Long QT syndrome

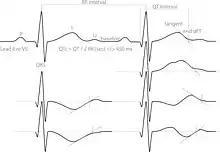
Measurement of the QT interval with normal and prolonged QT intervals

The various forms of long QT syndrome, both congenital and acquired, produce abnormal heart rhythms (arrhythmias) by influencing the electrical signals used to coordinate individual heart cells. The common theme is a prolongation of the cardiac action potential – the characteristic pattern of voltage changes across the cell membrane that occur with each heart beat. Heart cells when relaxed normally have fewer positively charged ions on the inner side of their cell membrane than on the outer side, referred to as the membrane being "polarised". When heart cells contract, positively charged ions such as sodium and calcium enter the cell, equalising or reversing this polarity, or "depolarising" the cell. After a contraction has taken place, the cell restores its polarity (or "repolarises") by allowing positively charged ions such as potassium to leave the cell, restoring the membrane to its relaxed, polarised state. In long QT syndrome it takes longer for this repolarisation to occur, shown in individual cells as a longer action potential while being marked on the surface ECG as a long QT interval.